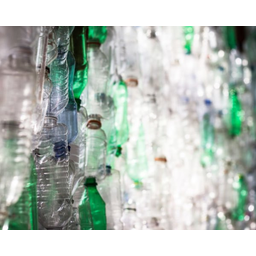
Label: plastic